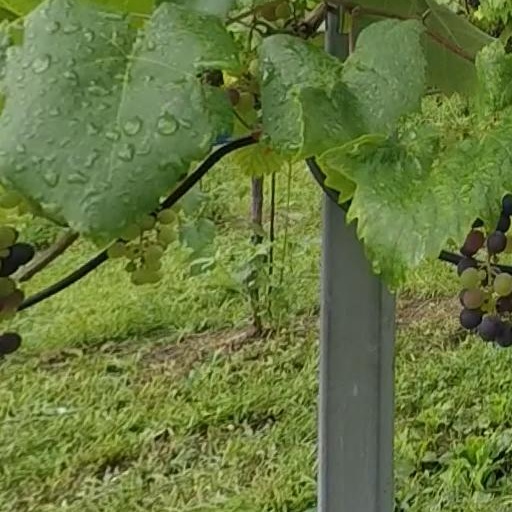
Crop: grape